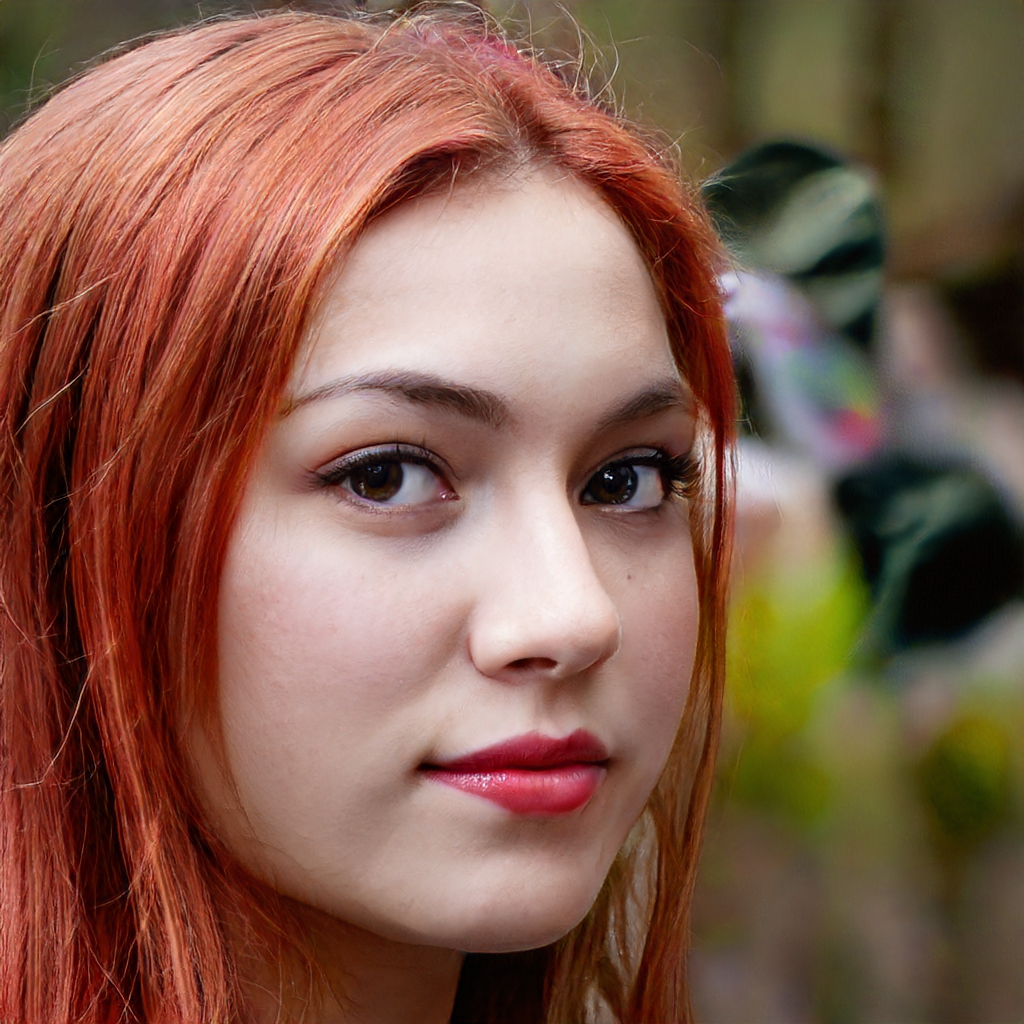
Gender: Female